R. N. Podar School

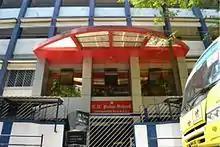
School building

RN Podar was established in 1927 in Bombay City, Bombay Presidency, British India. The Podar Education Network (incorporated in 1927) educates 50,000 students through 40 schools across India. Some other institutes established by the society in Mumbai include Lilavatibai Podar High School (ICSE), Podar International School (IB), Podar World College, Podar International School (SSC) and Podar Prep.